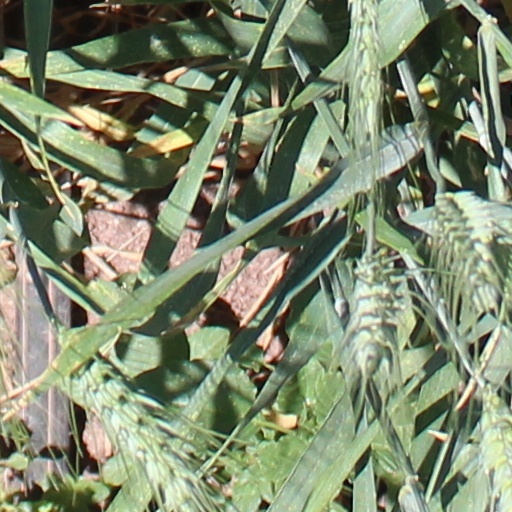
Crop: wheat